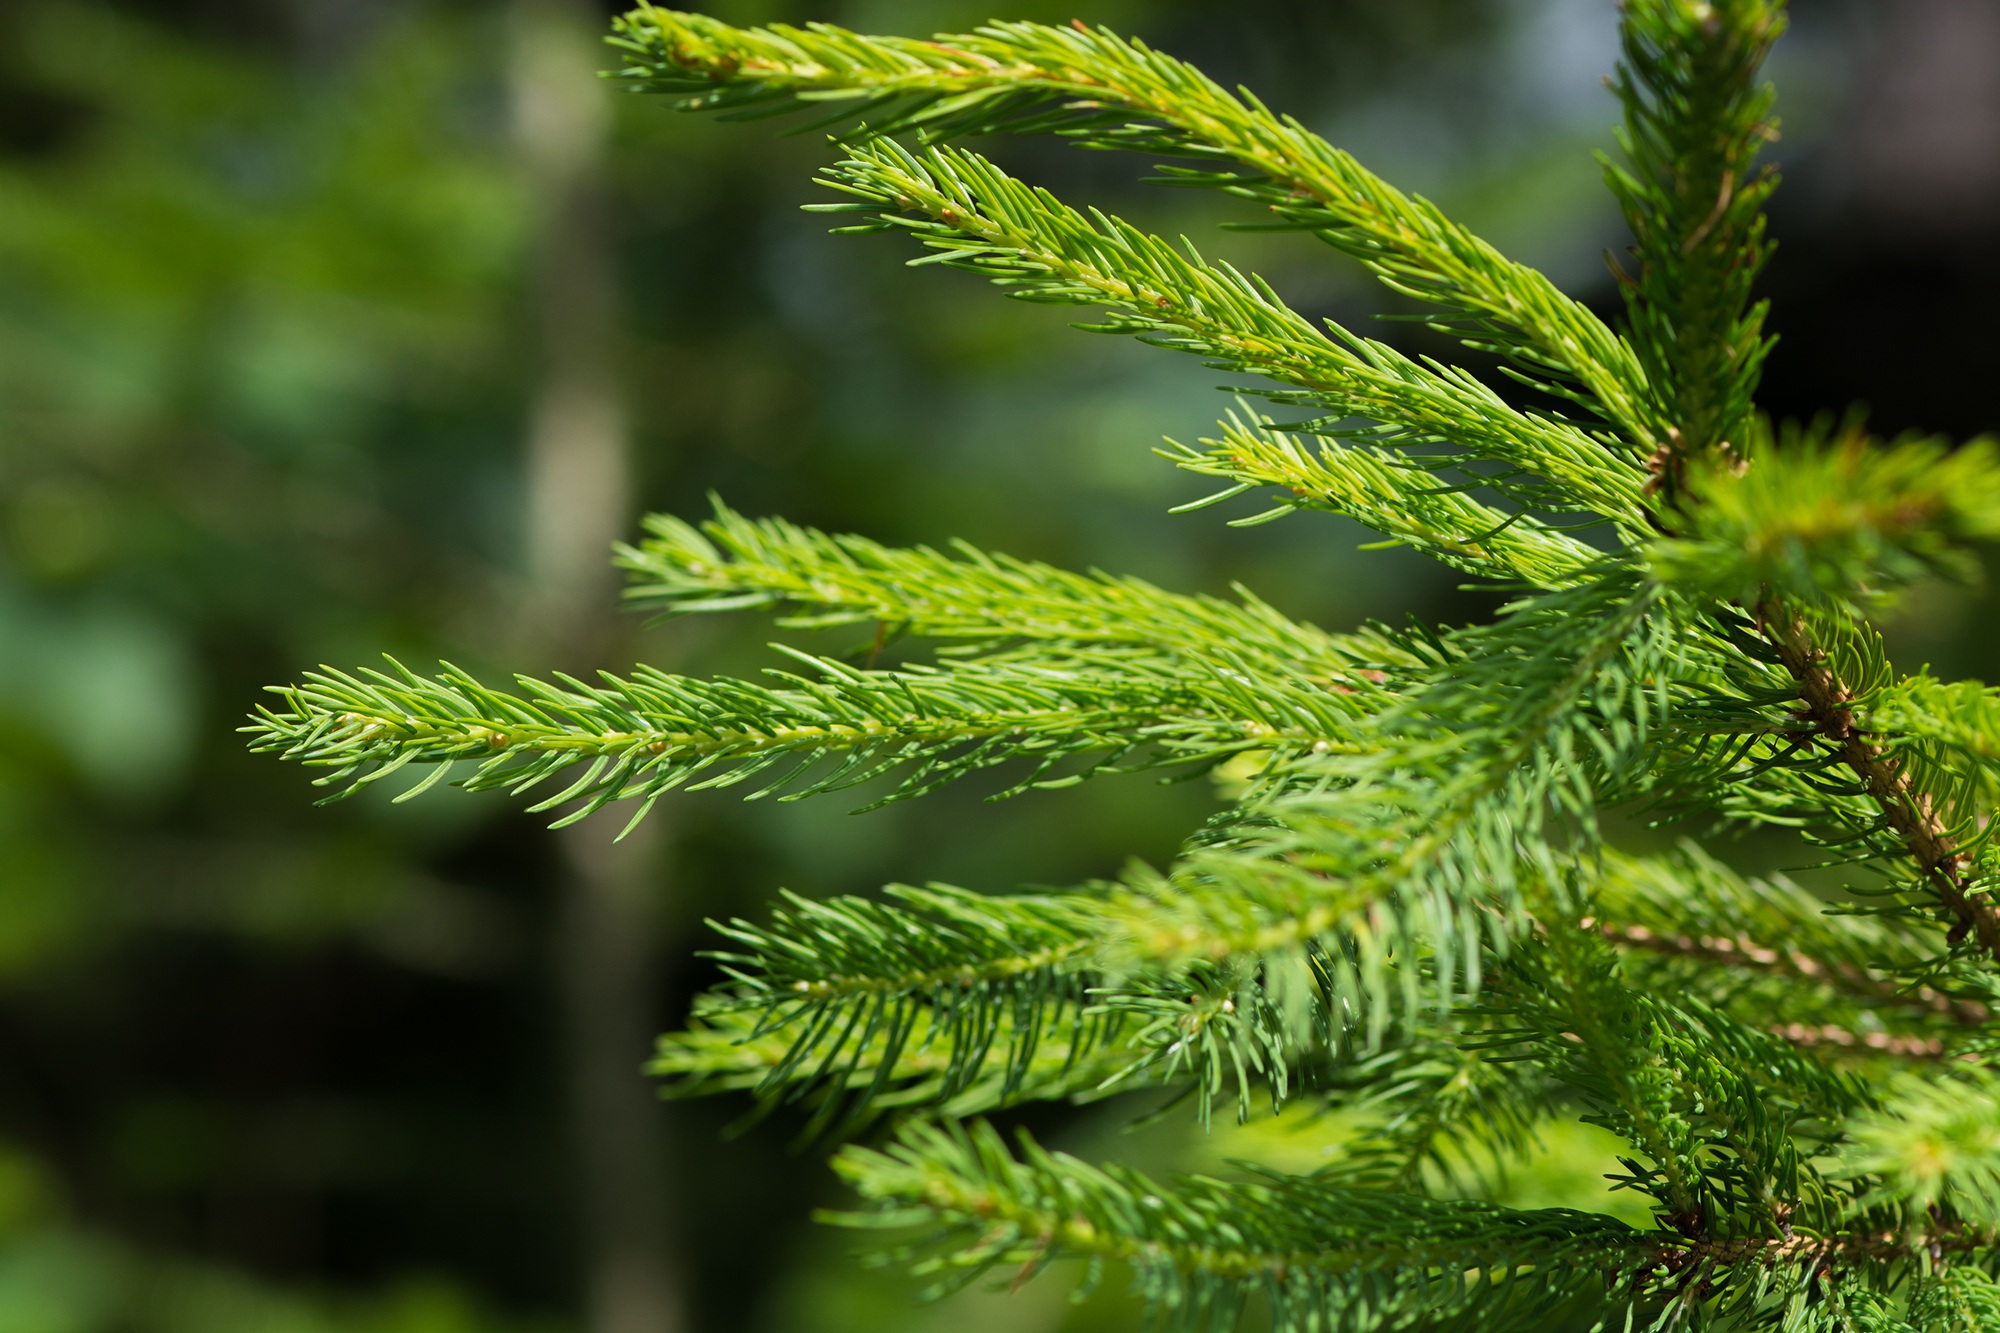
tree, branch, blur, plant, leaf, flower, green, evergreen, botany, fir, conifer, close up, coniferous, spruce, shrub, conifers, larch, woody plant, temperate coniferous forest, land plant, pine leaves